Write or Dance

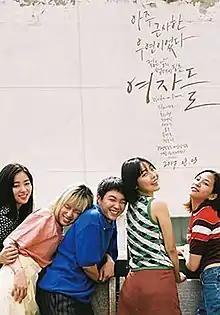
Theatrical poster

The story of an aspiring novelist who experiences special meetings with different individuals, on a particular day of every month.